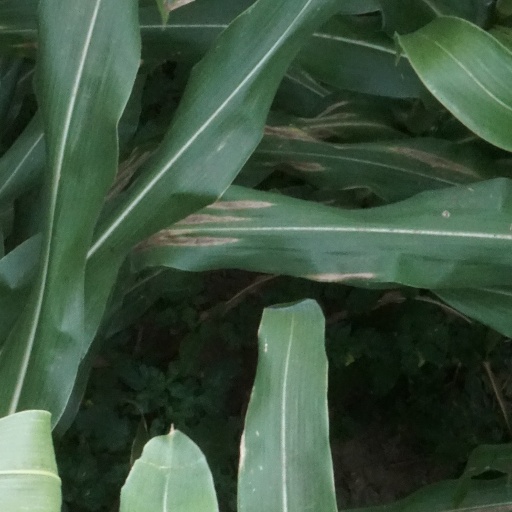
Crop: maize; corn